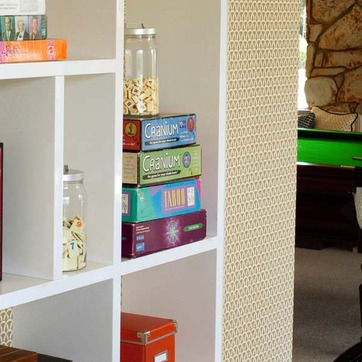
Material: paper